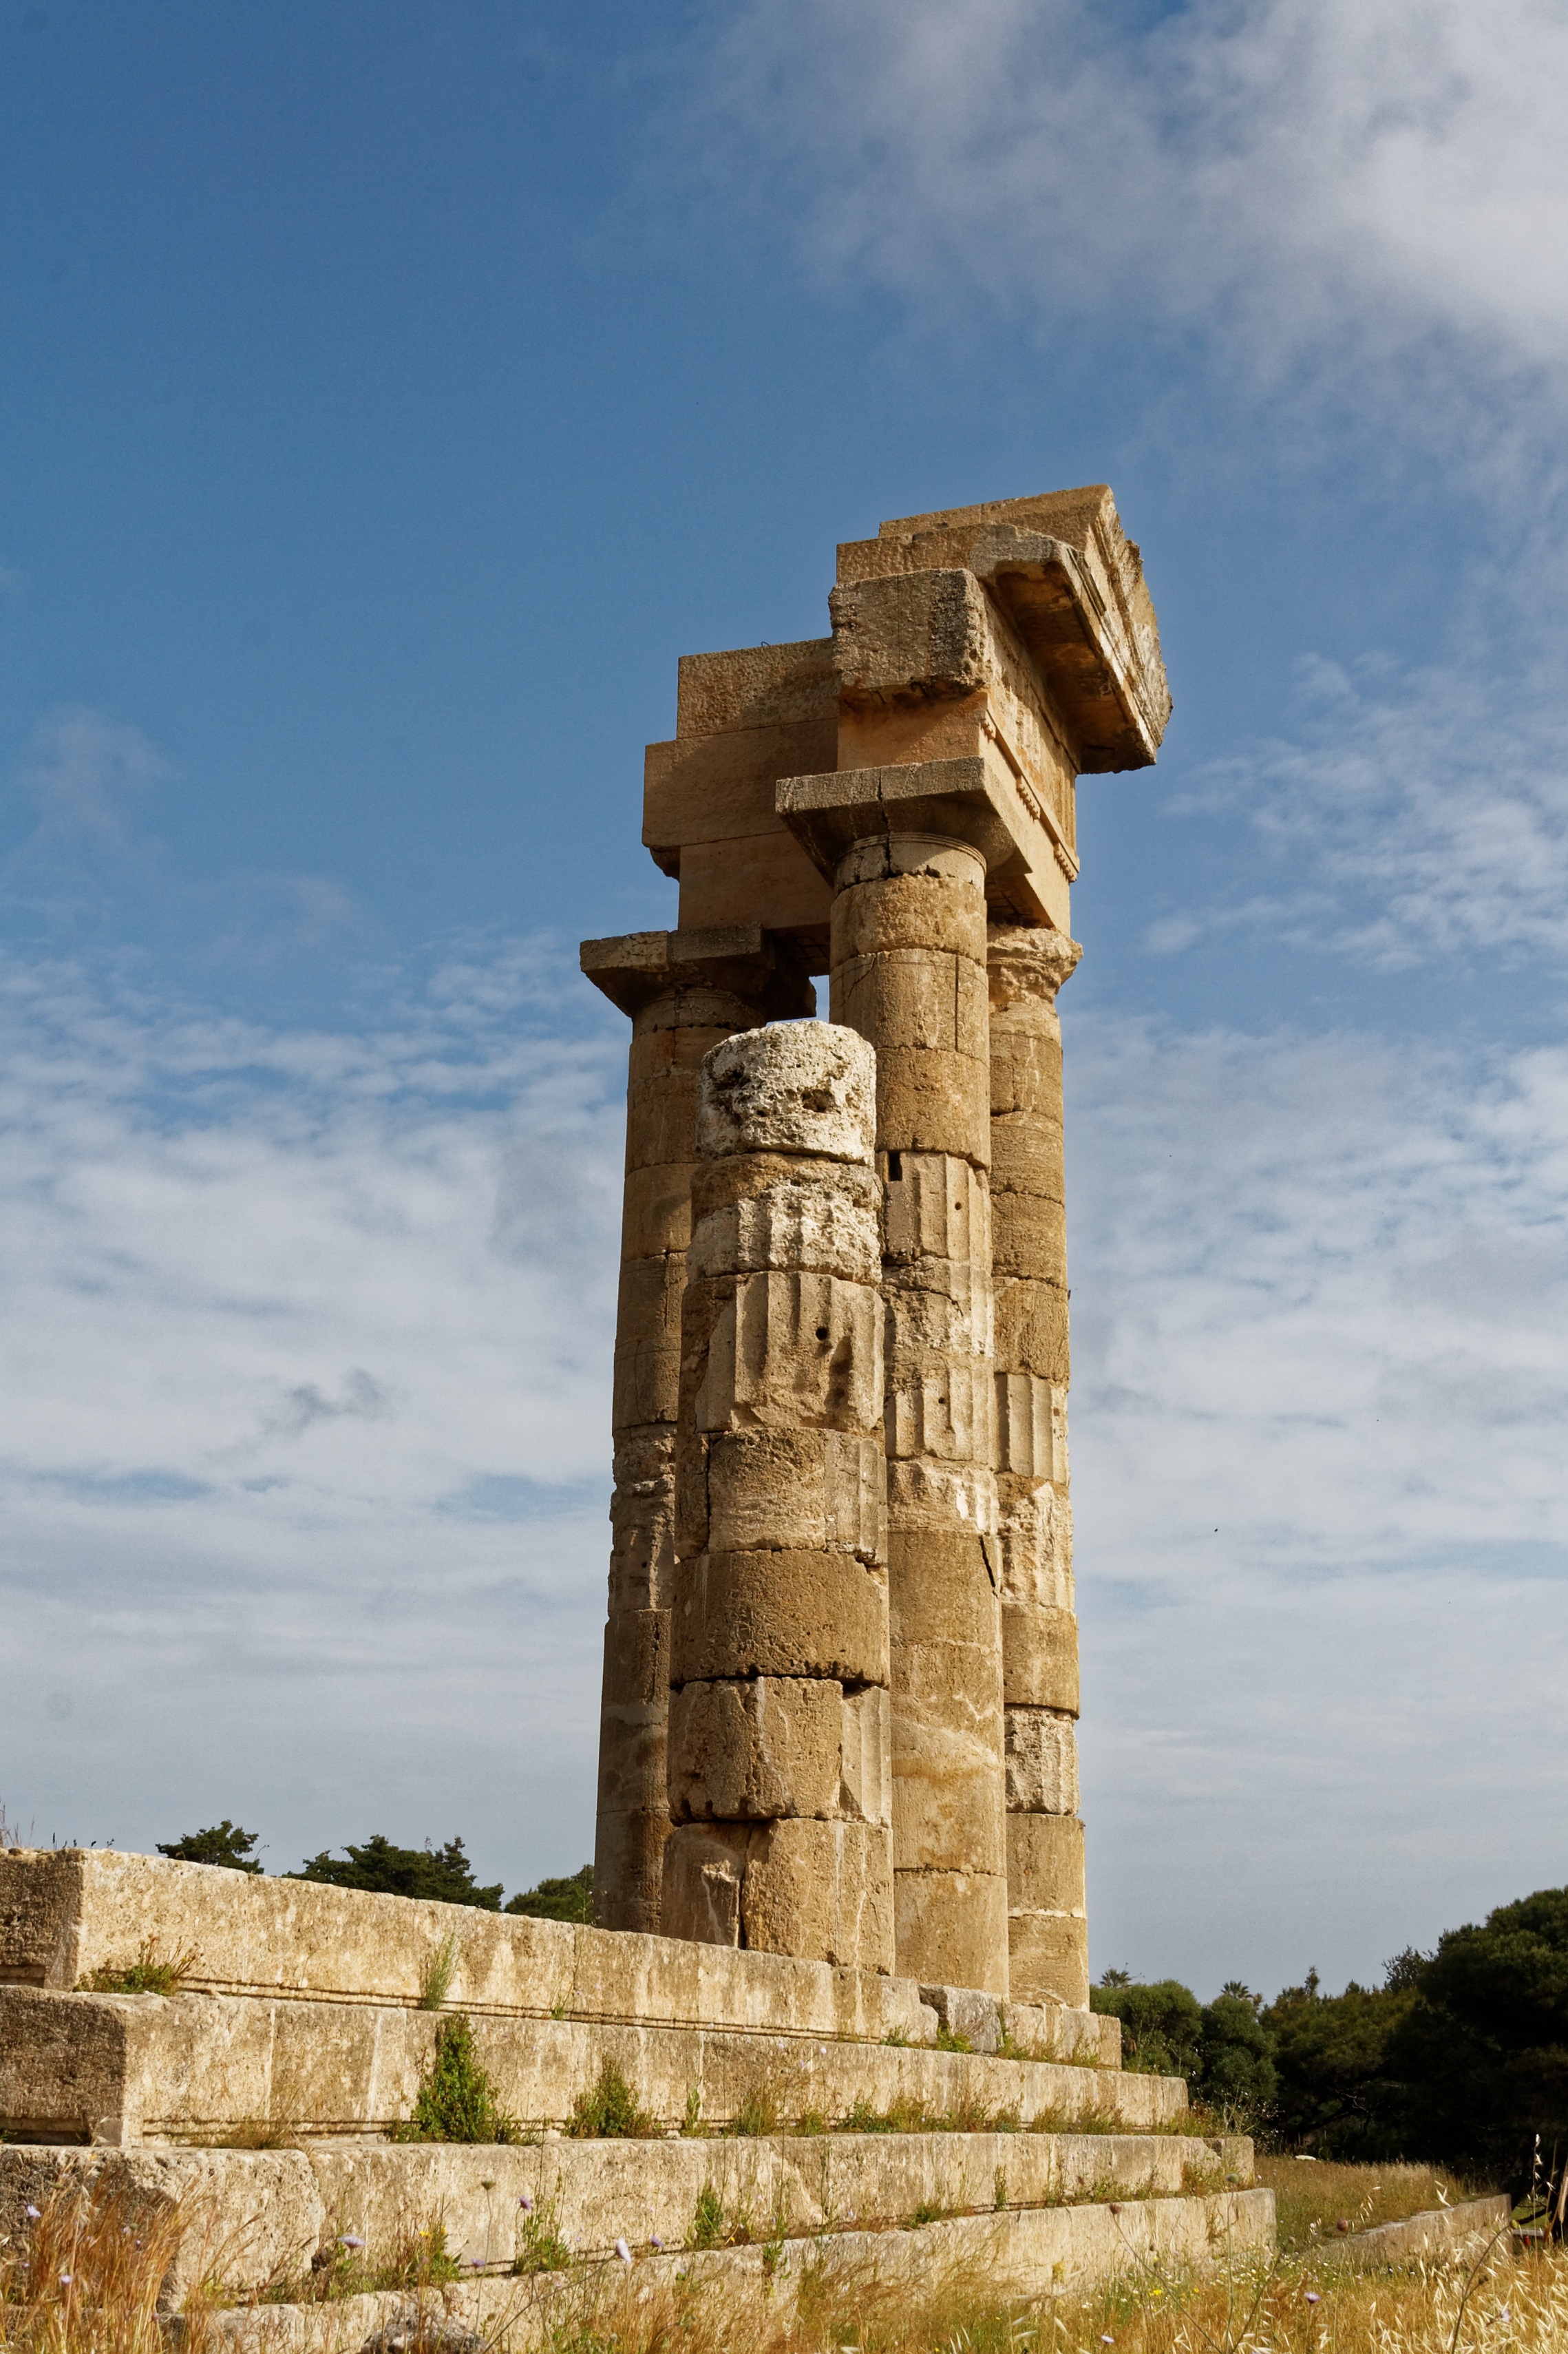
rock, architecture, structure, antique, stone, monument, arch, column, tower, landmark, ruin, sculpture, temple, ruins, greece, history, monolith, columnar, rhodes, archaeological site, historic site, ancient history